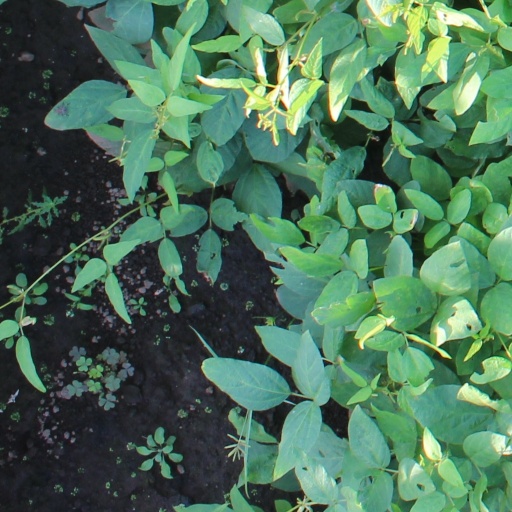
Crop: soybean